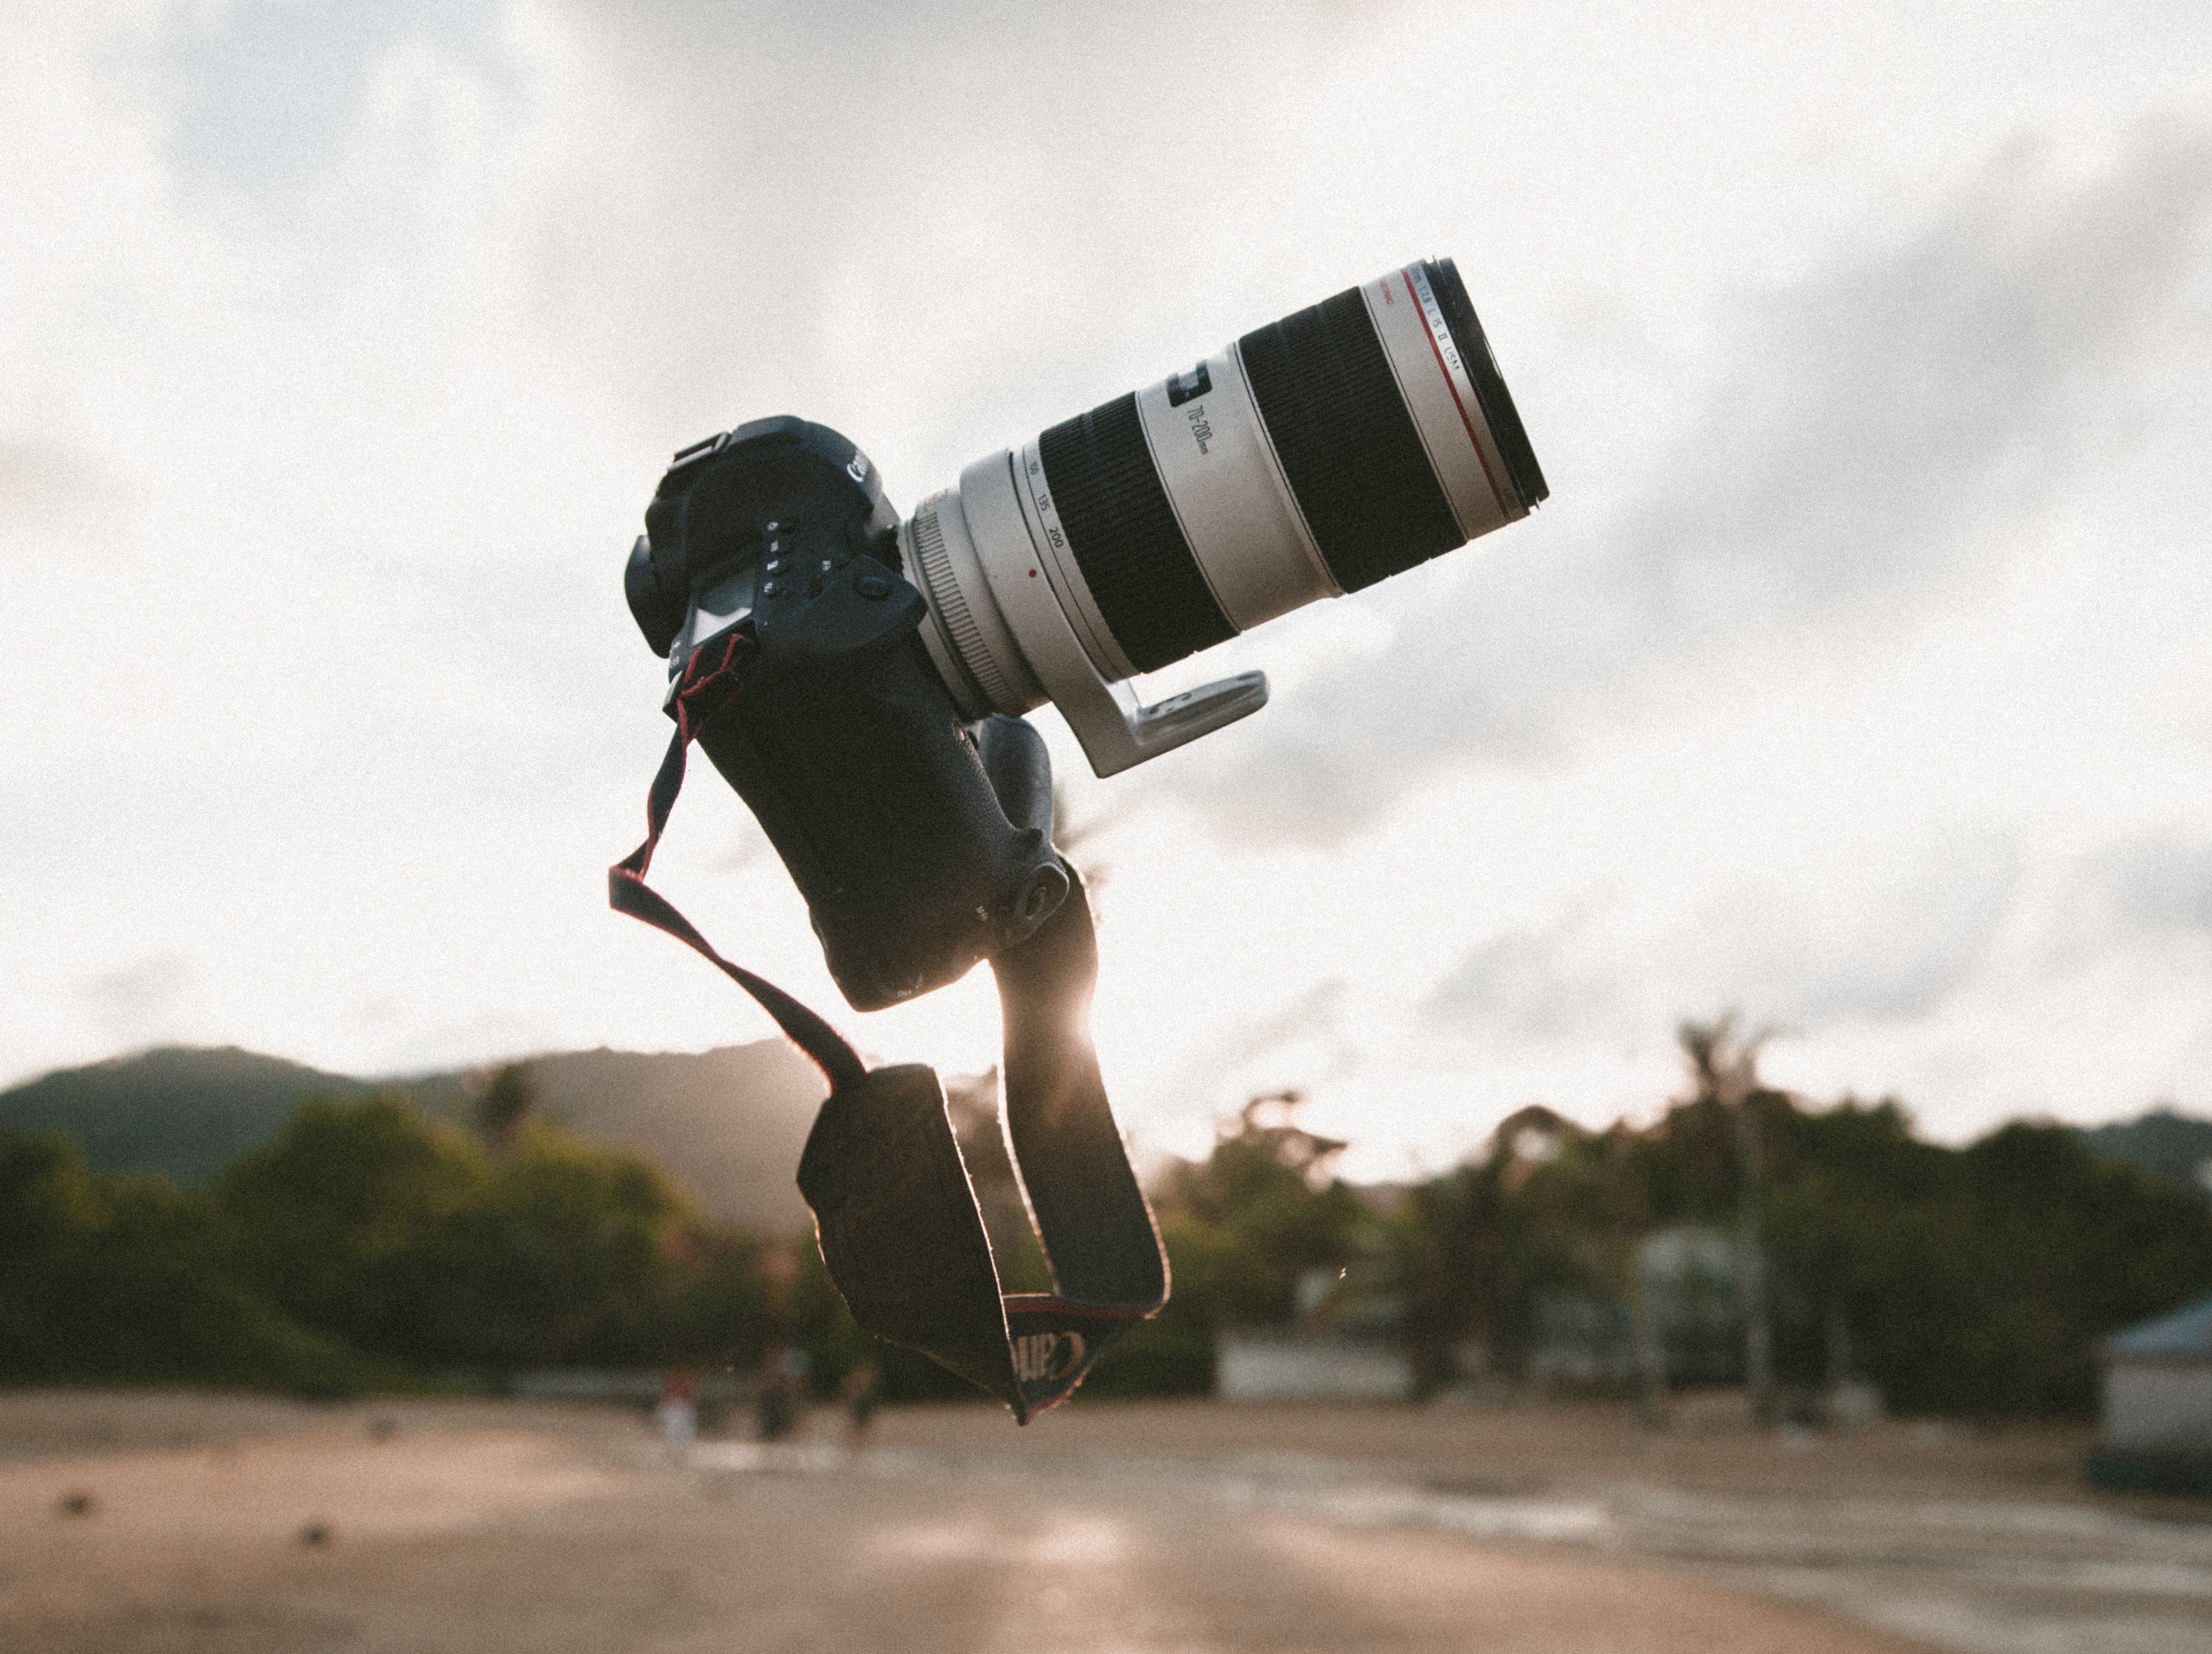
photography, skateboard, extreme sport, sports, atmosphere of earth, skateboarding equipment and supplies, boardsport, bicycle motocross